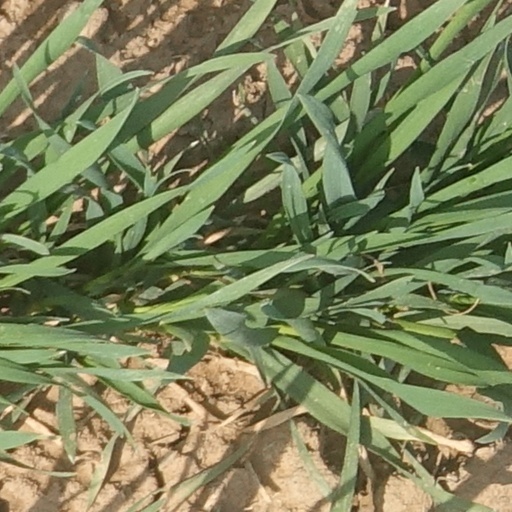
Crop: wheat